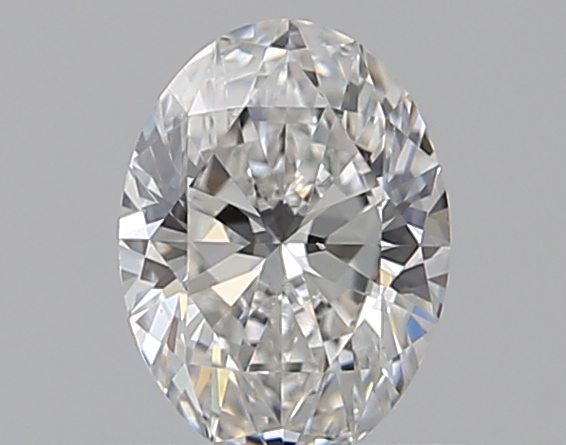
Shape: oval
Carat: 0.51
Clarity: VS2
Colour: D
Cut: EX
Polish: EX
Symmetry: VG
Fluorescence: VS
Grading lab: GIA
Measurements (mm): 6.08 x 4.51 x 2.83